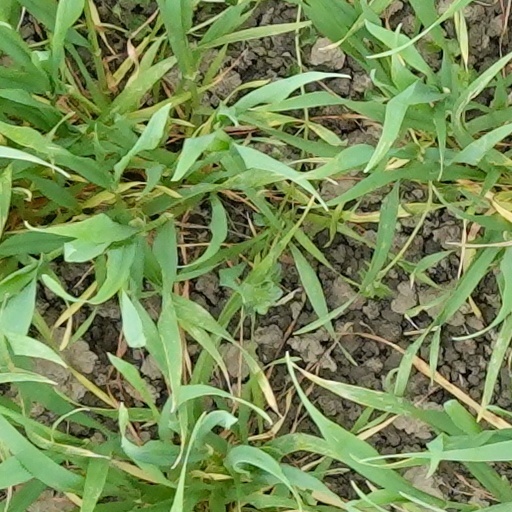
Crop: wheat